Fritz Diez

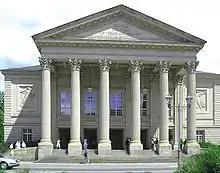
The Meiningen Theater.

Diez's mother was a servant, and raised her three children alone. To support his family, the child began working at the age of nine. While on the 7th grade, he appeared in his class' production of "William Tell". In 1920, after joining the Meiningen Ducal Theater in the role of a supernumerary actor, Diez left his work as an electrician's apprentice and began taking acting classes in the Meiningen School of Dramatic Arts. He devoted himself to professional acting ever since, appearing on the stages of theaters in Flensburg, Hanau, Baden-Baden, Würzburg and Eger. While performing in the Eisenach Theater, he met his future wife, actress Martha Beschort . The two married in 1923.